Icekream

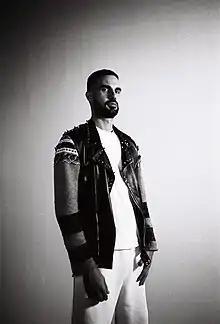

Issam B S Freiha (born September 22, 1985), known professionally as icekream, is a Dubai & Miami-based music producer.